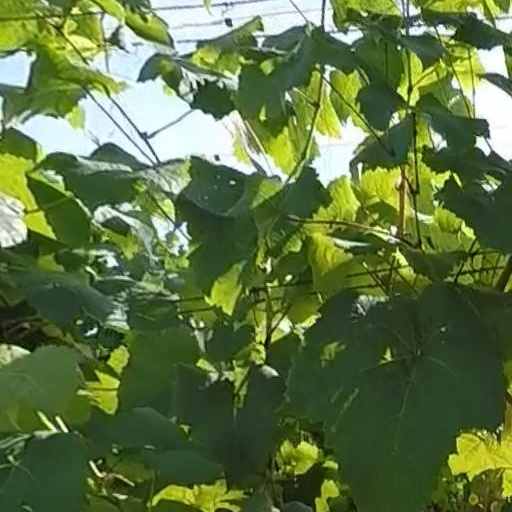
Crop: grape